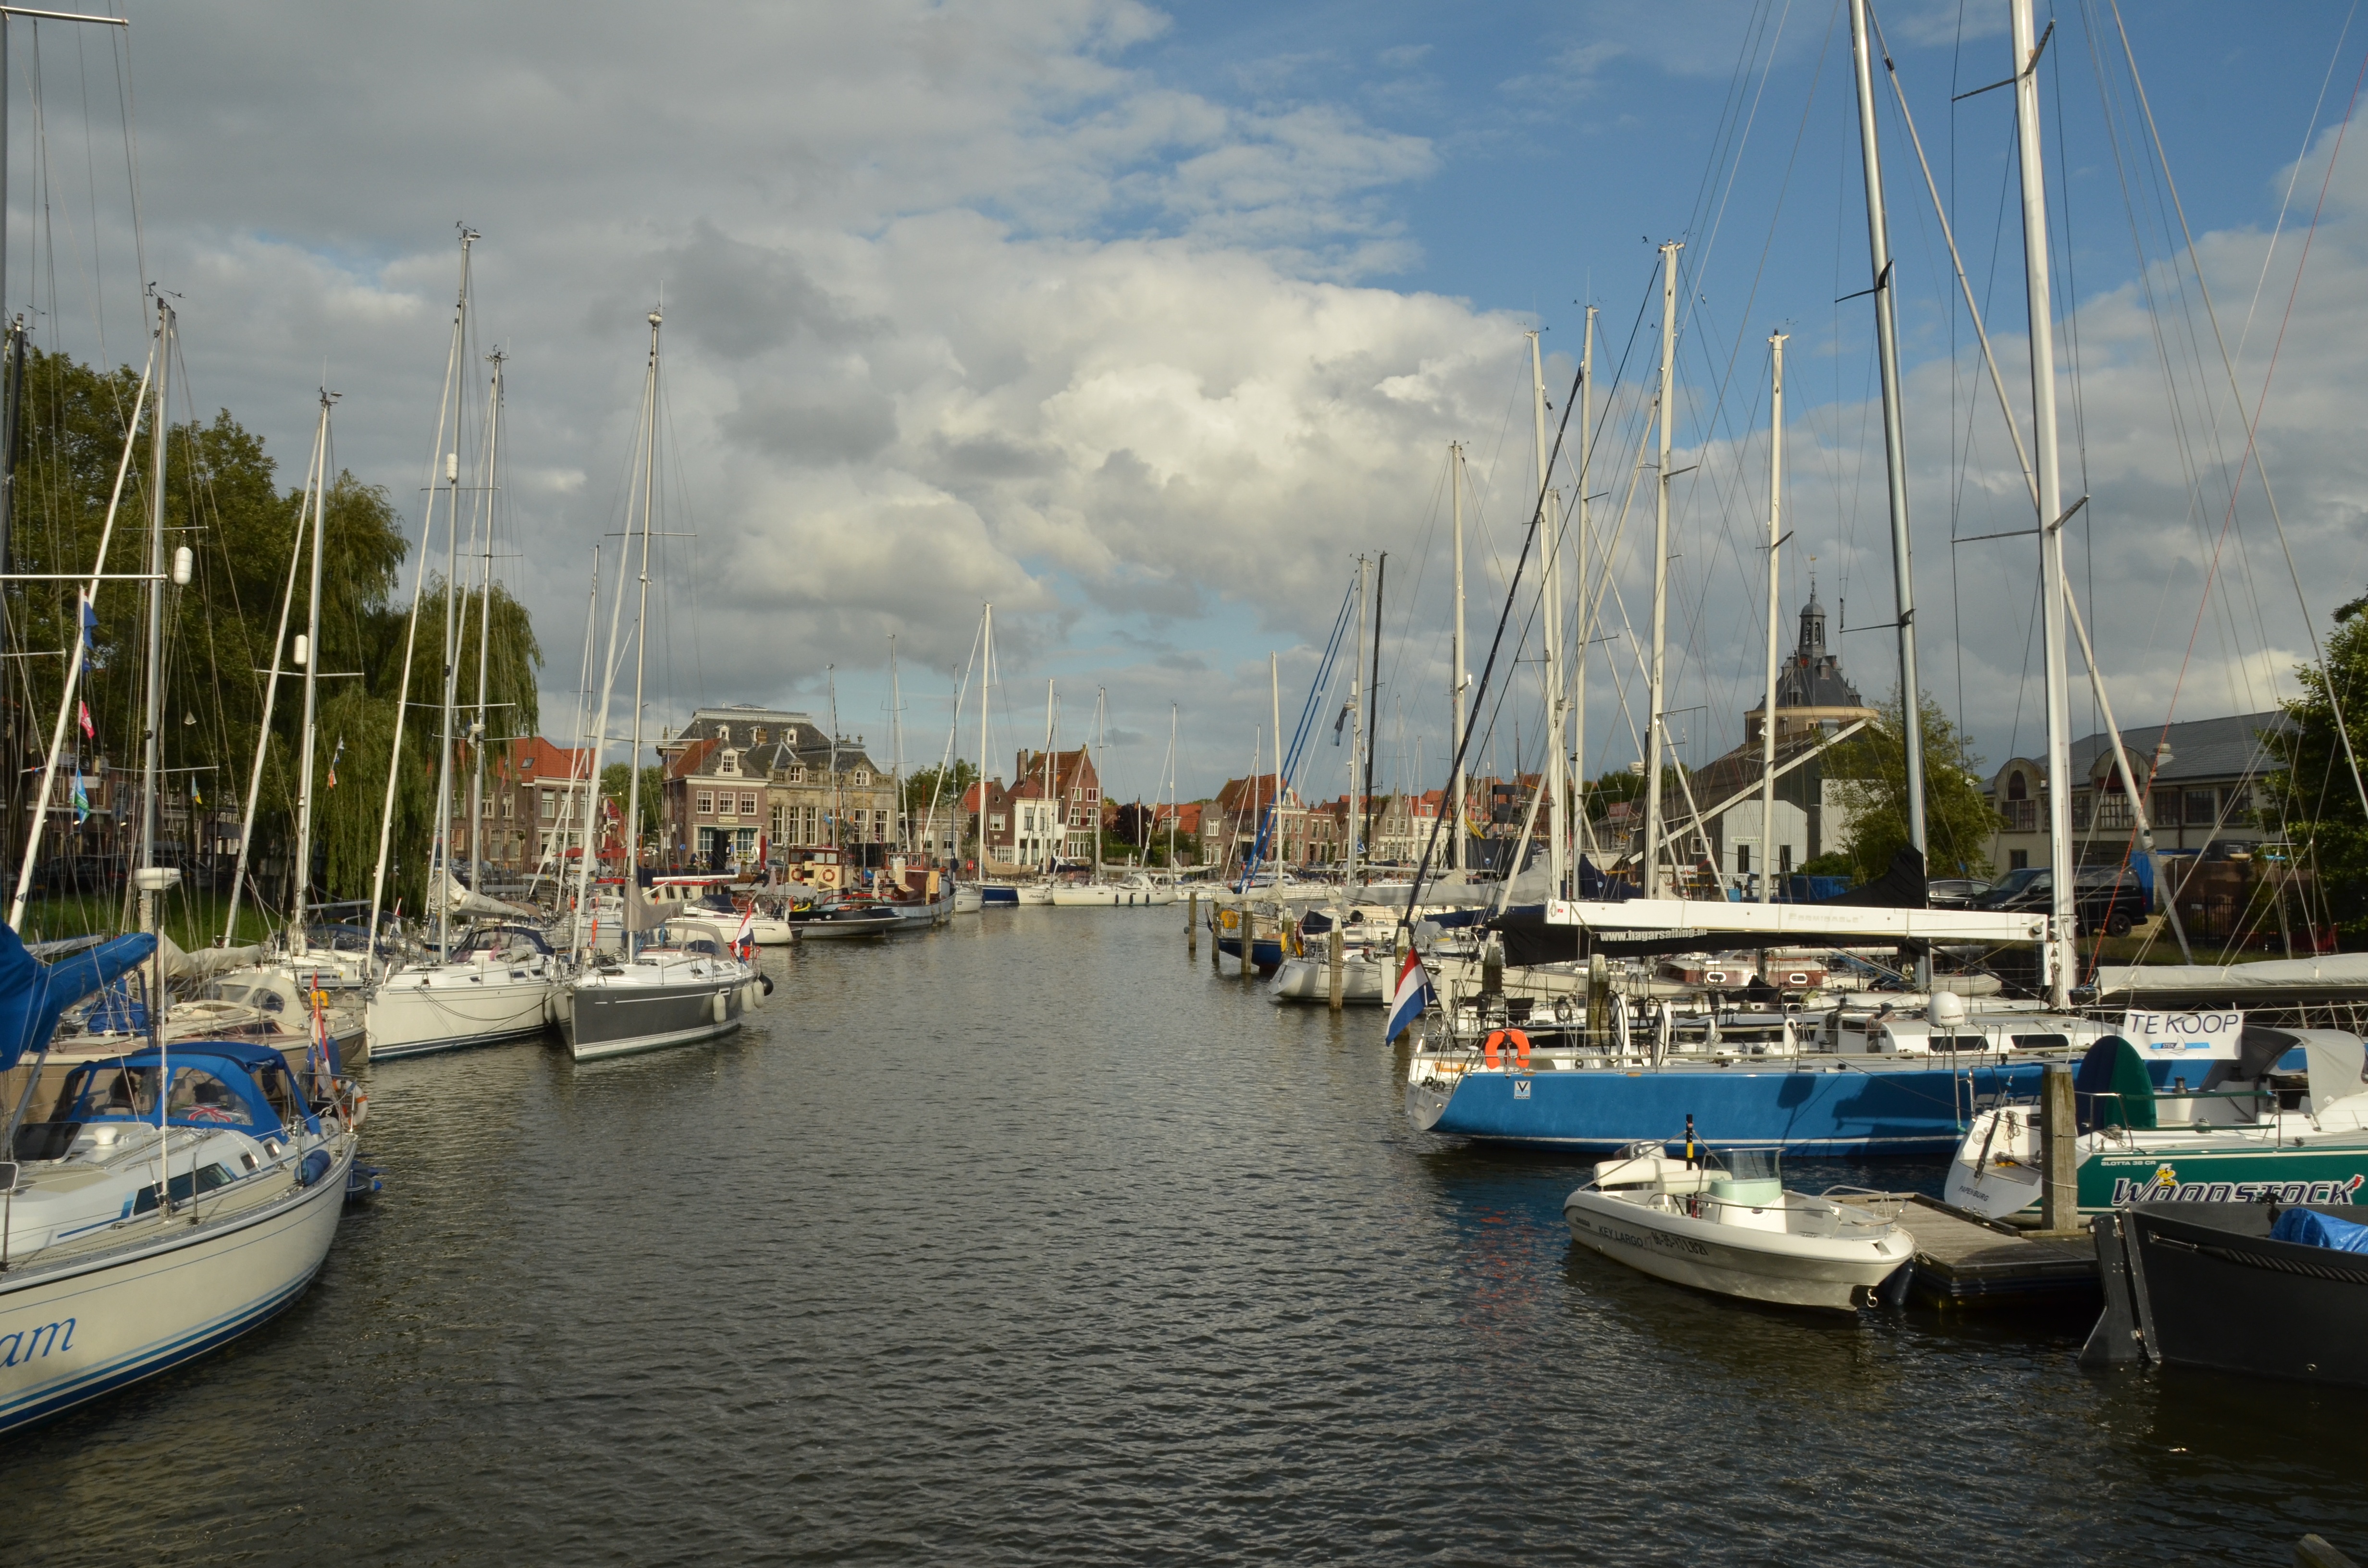
sea, water, dock, boat, ship, evening, twilight, vehicle, mast, sailing, bay, harbor, marina, port, sailboat, waterway, netherlands, boating, sail, watercraft, sailing boat, sailing ship, enkhuizen